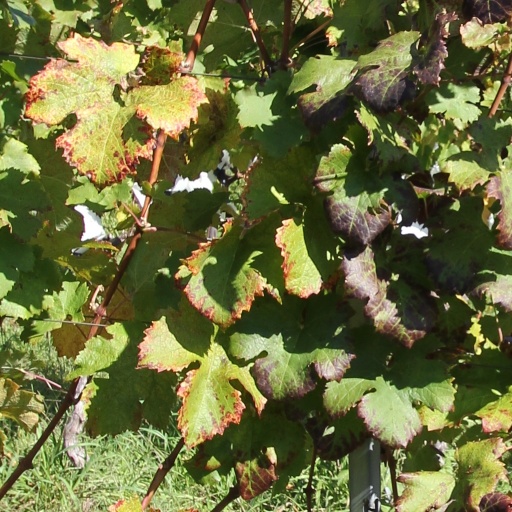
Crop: grape